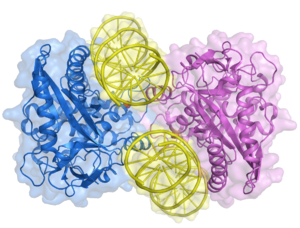
La GMP-AMP cyclique synthase, ou cGAS, est une nucléotidyltransférase qui catalyse la double condensation d'une molécule d'ATP avec une molécule de GTP pour former une molécule de GMP-AMP cyclique avec élimination de deux anions pyrophosphate P₂O₇4–.